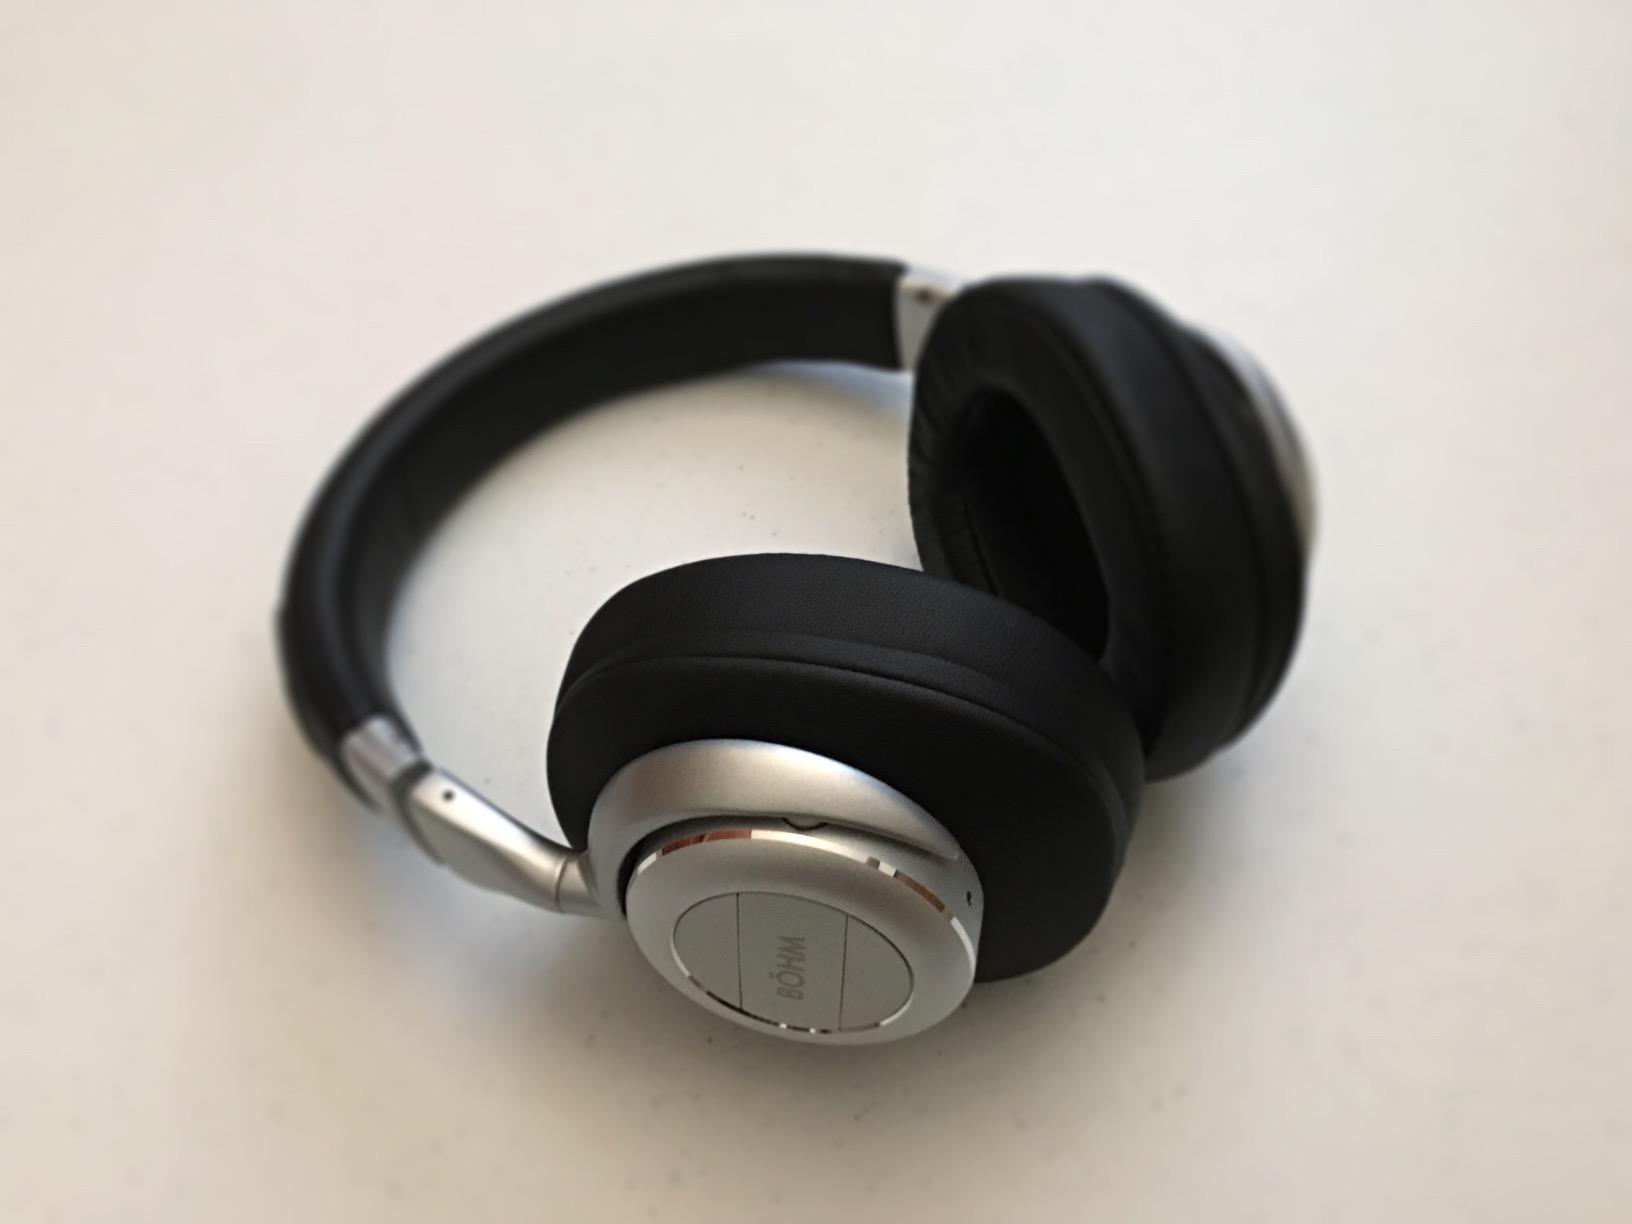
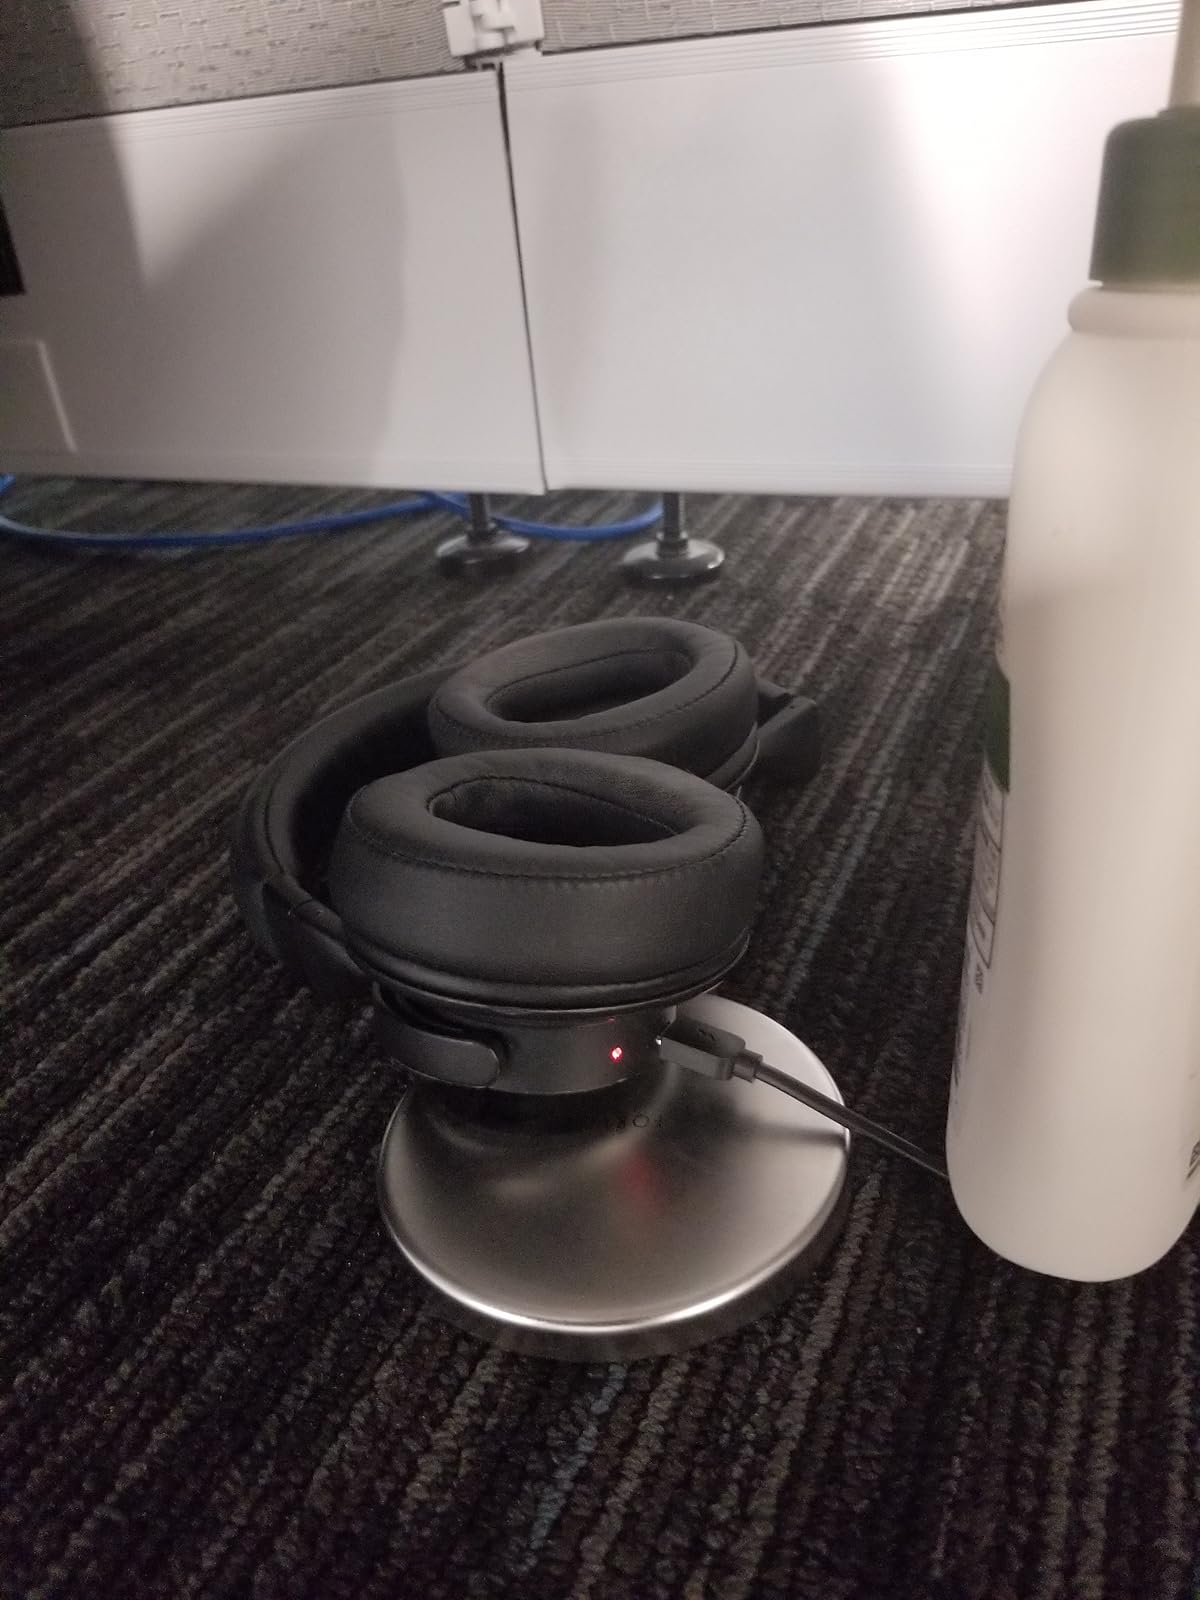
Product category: headphones
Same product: no